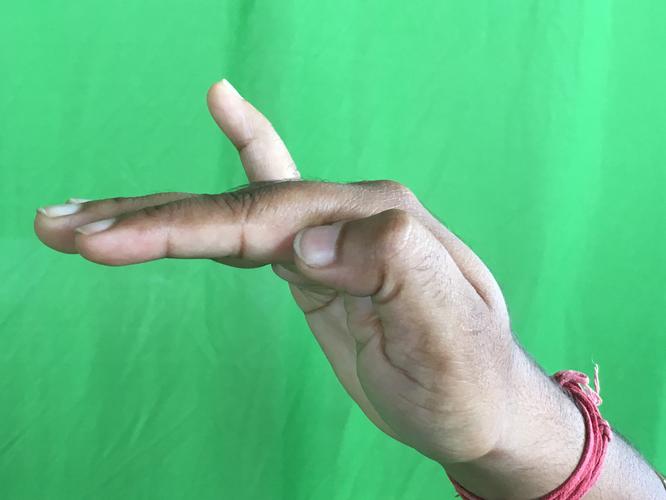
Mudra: Hamsapaksha
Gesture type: double_hand